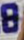
Number: 8